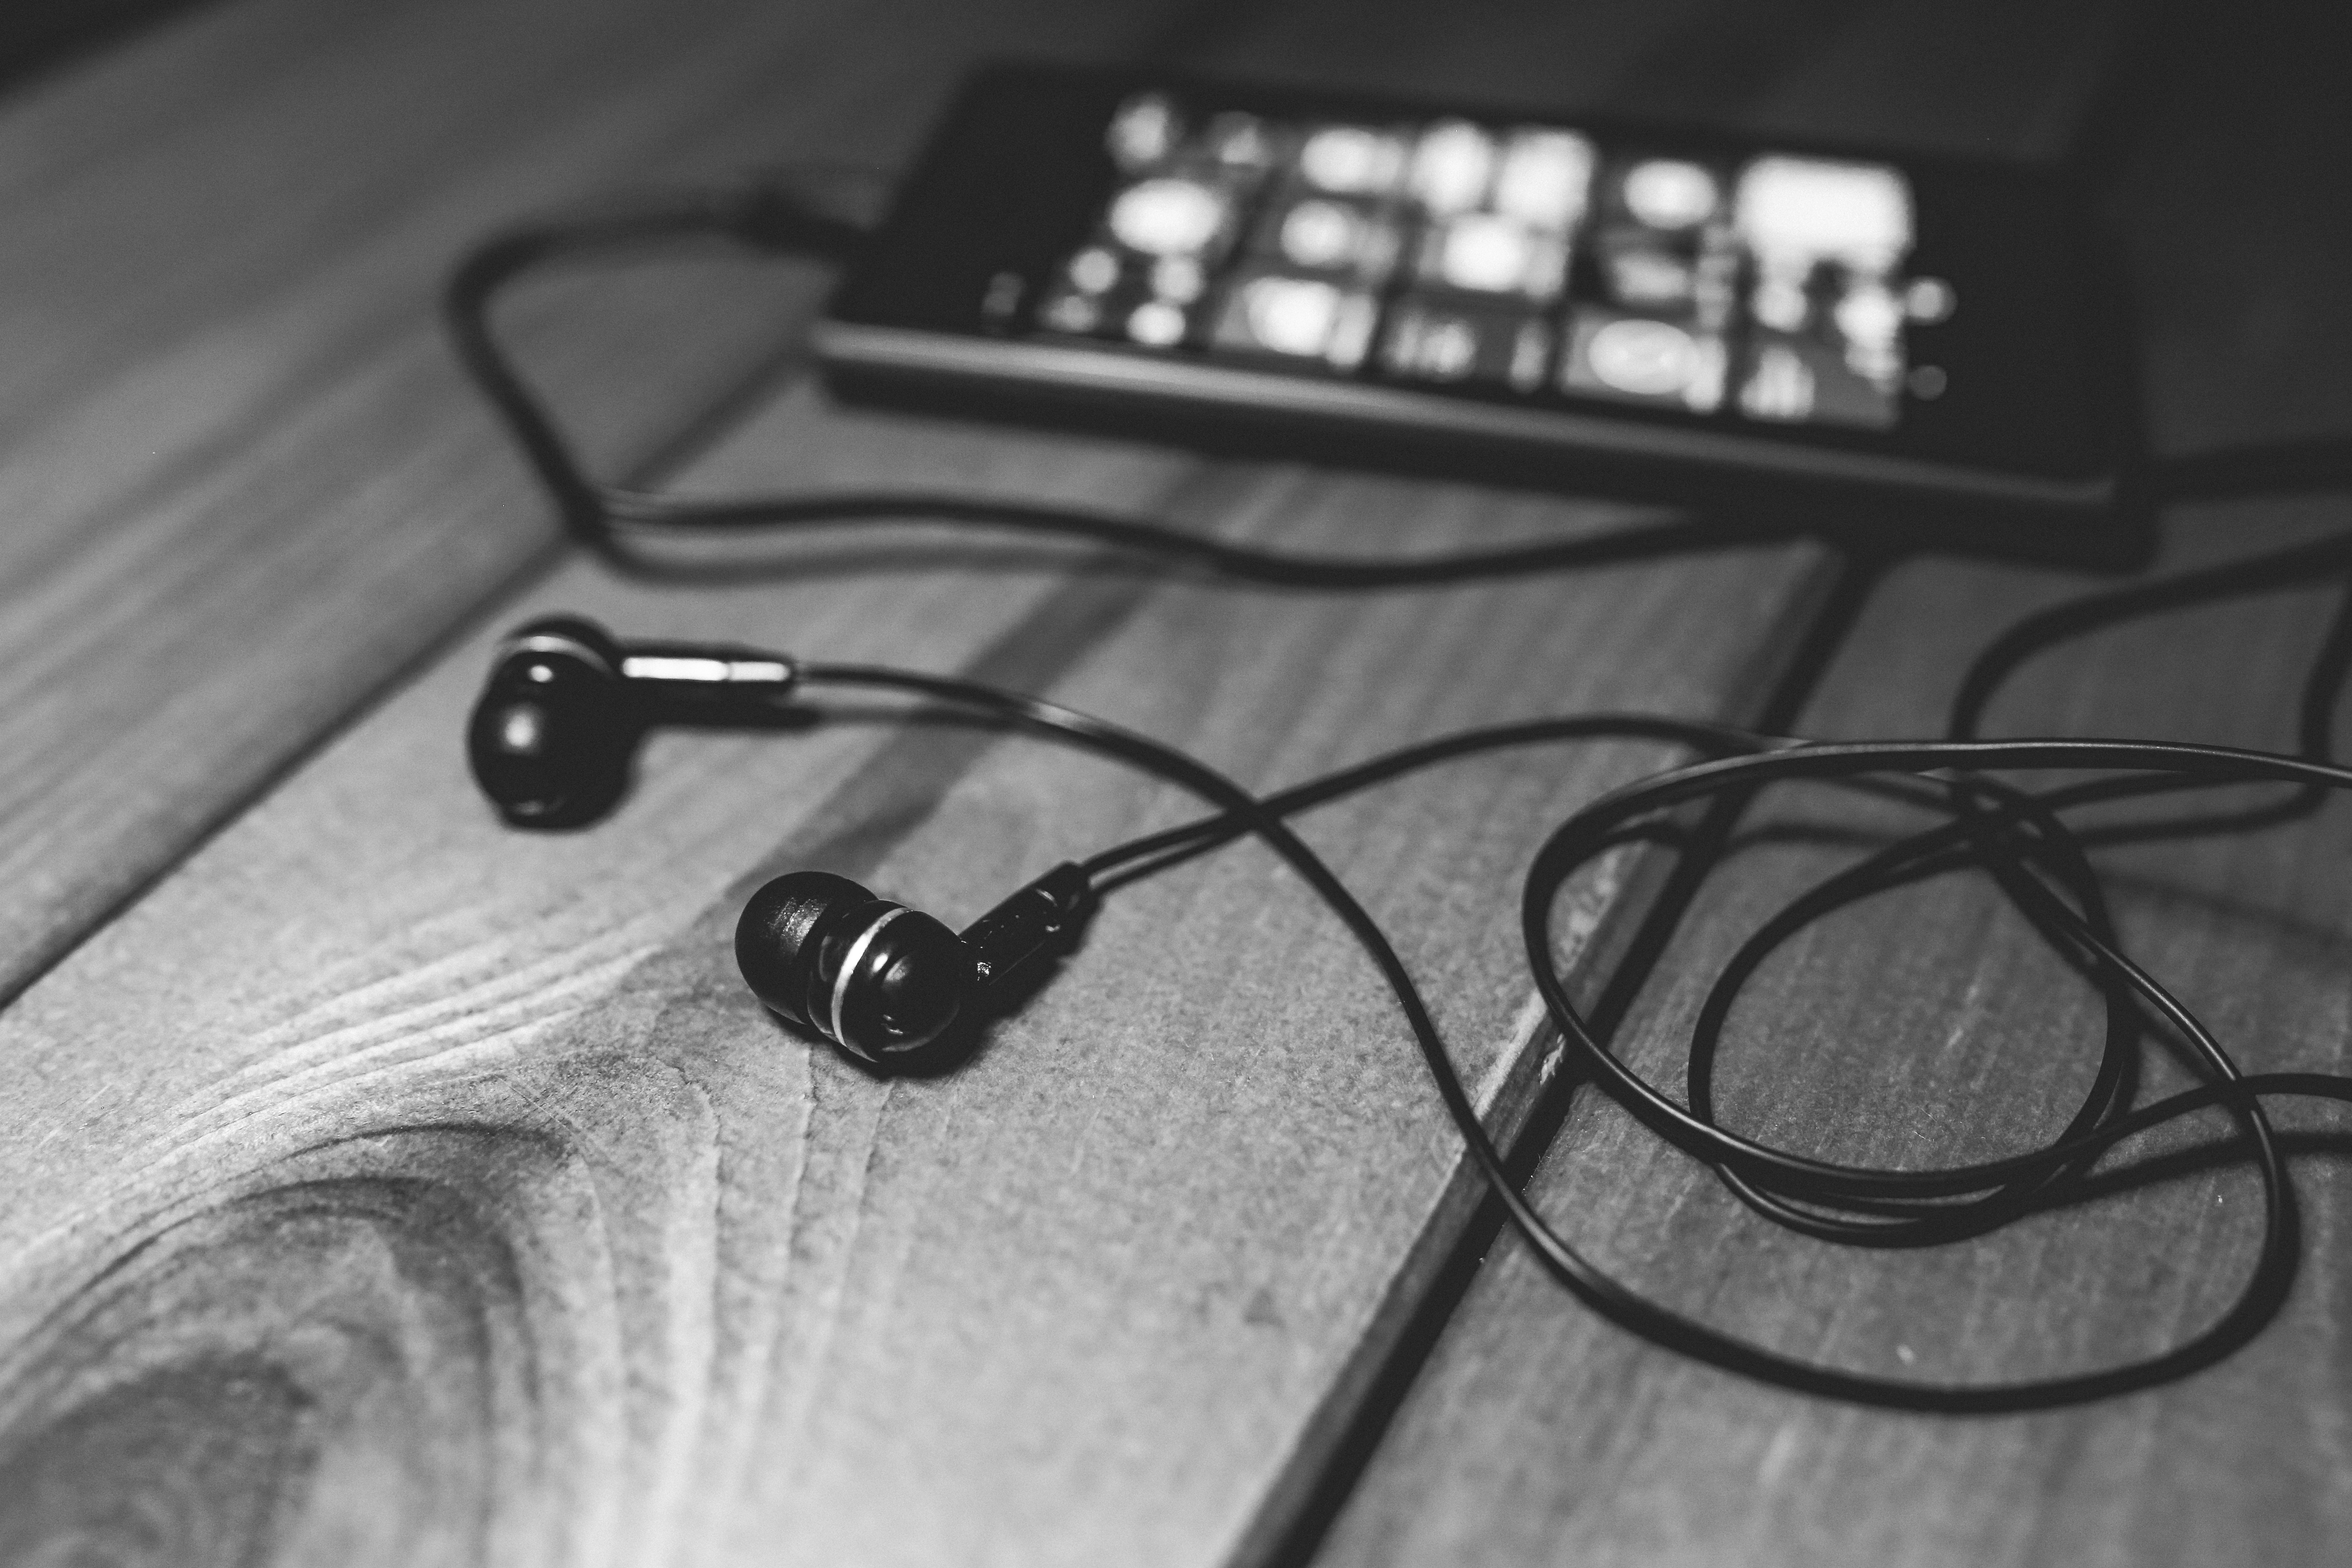
desk, mobile, music, black and white, black, monochrome, close up, electronics, drawing, headphones, eye, glasses, earphones, listening, monochrome photography, vision care